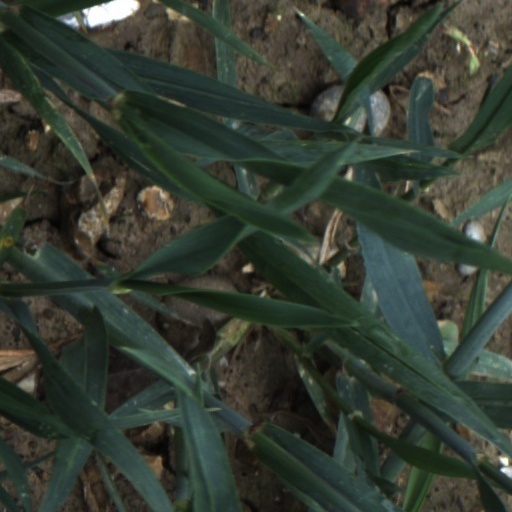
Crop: wheat